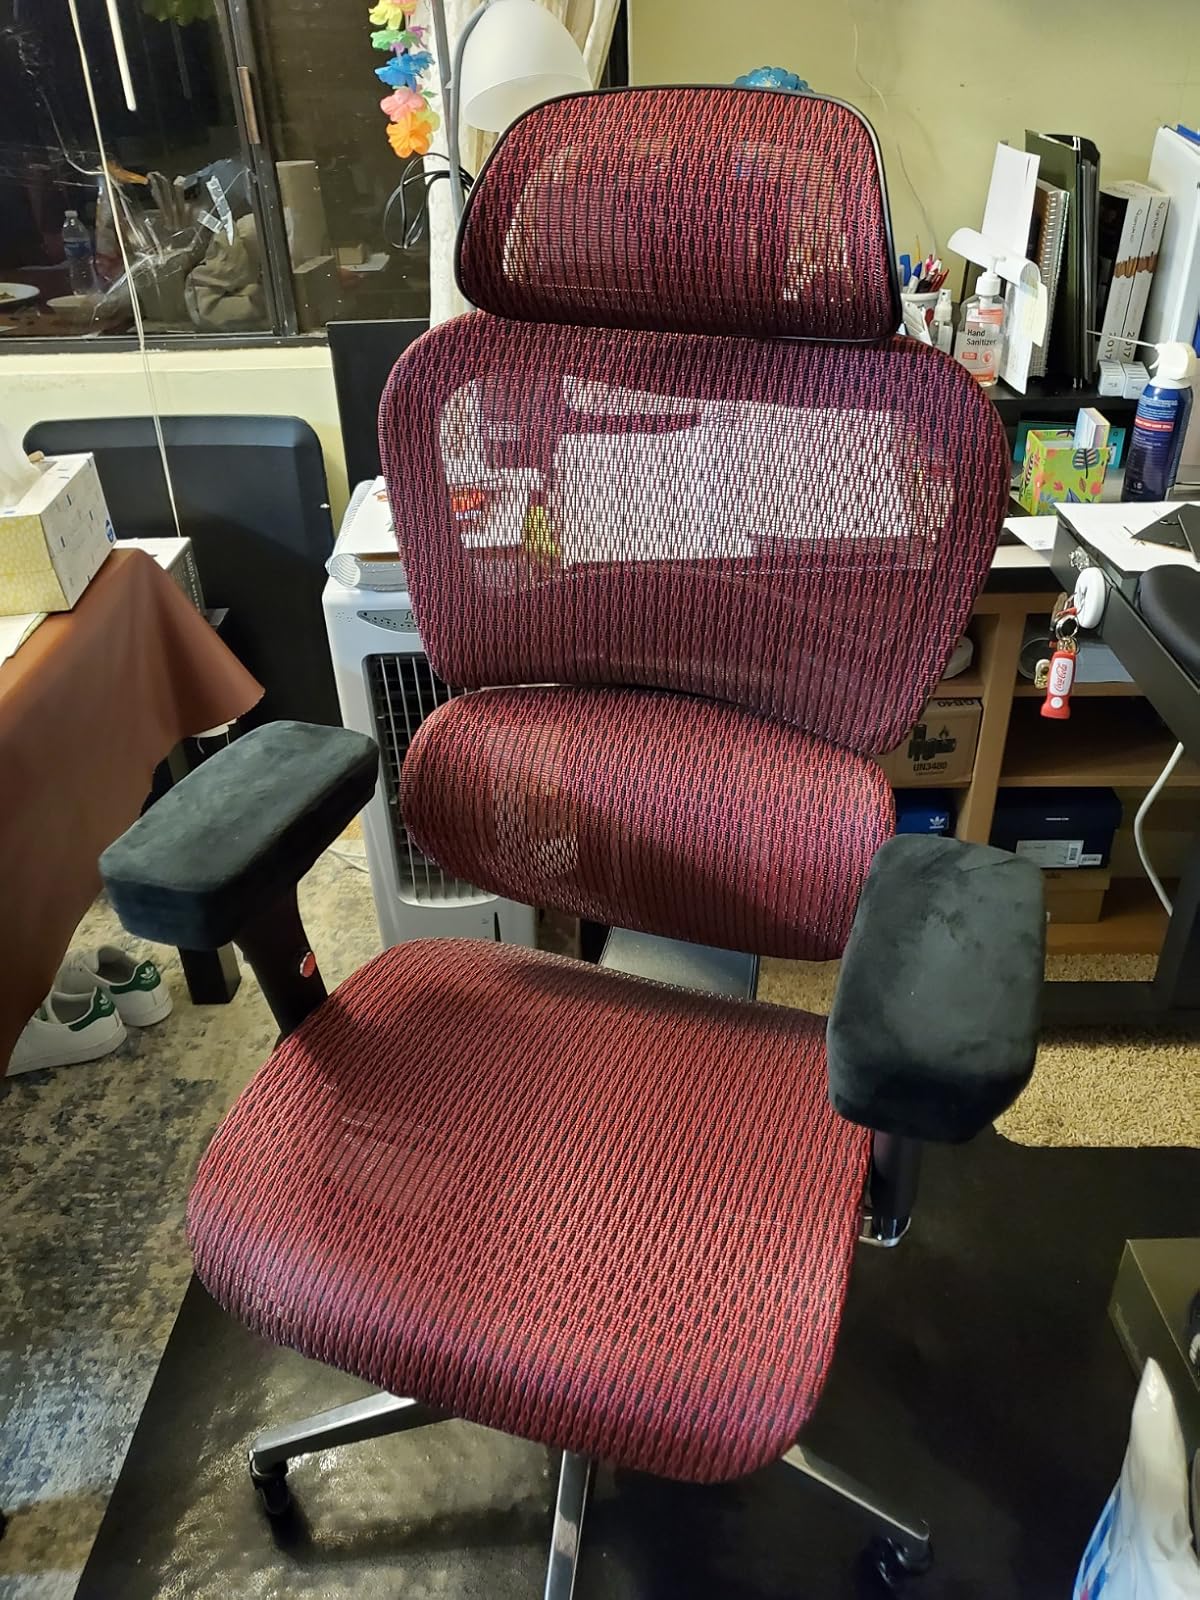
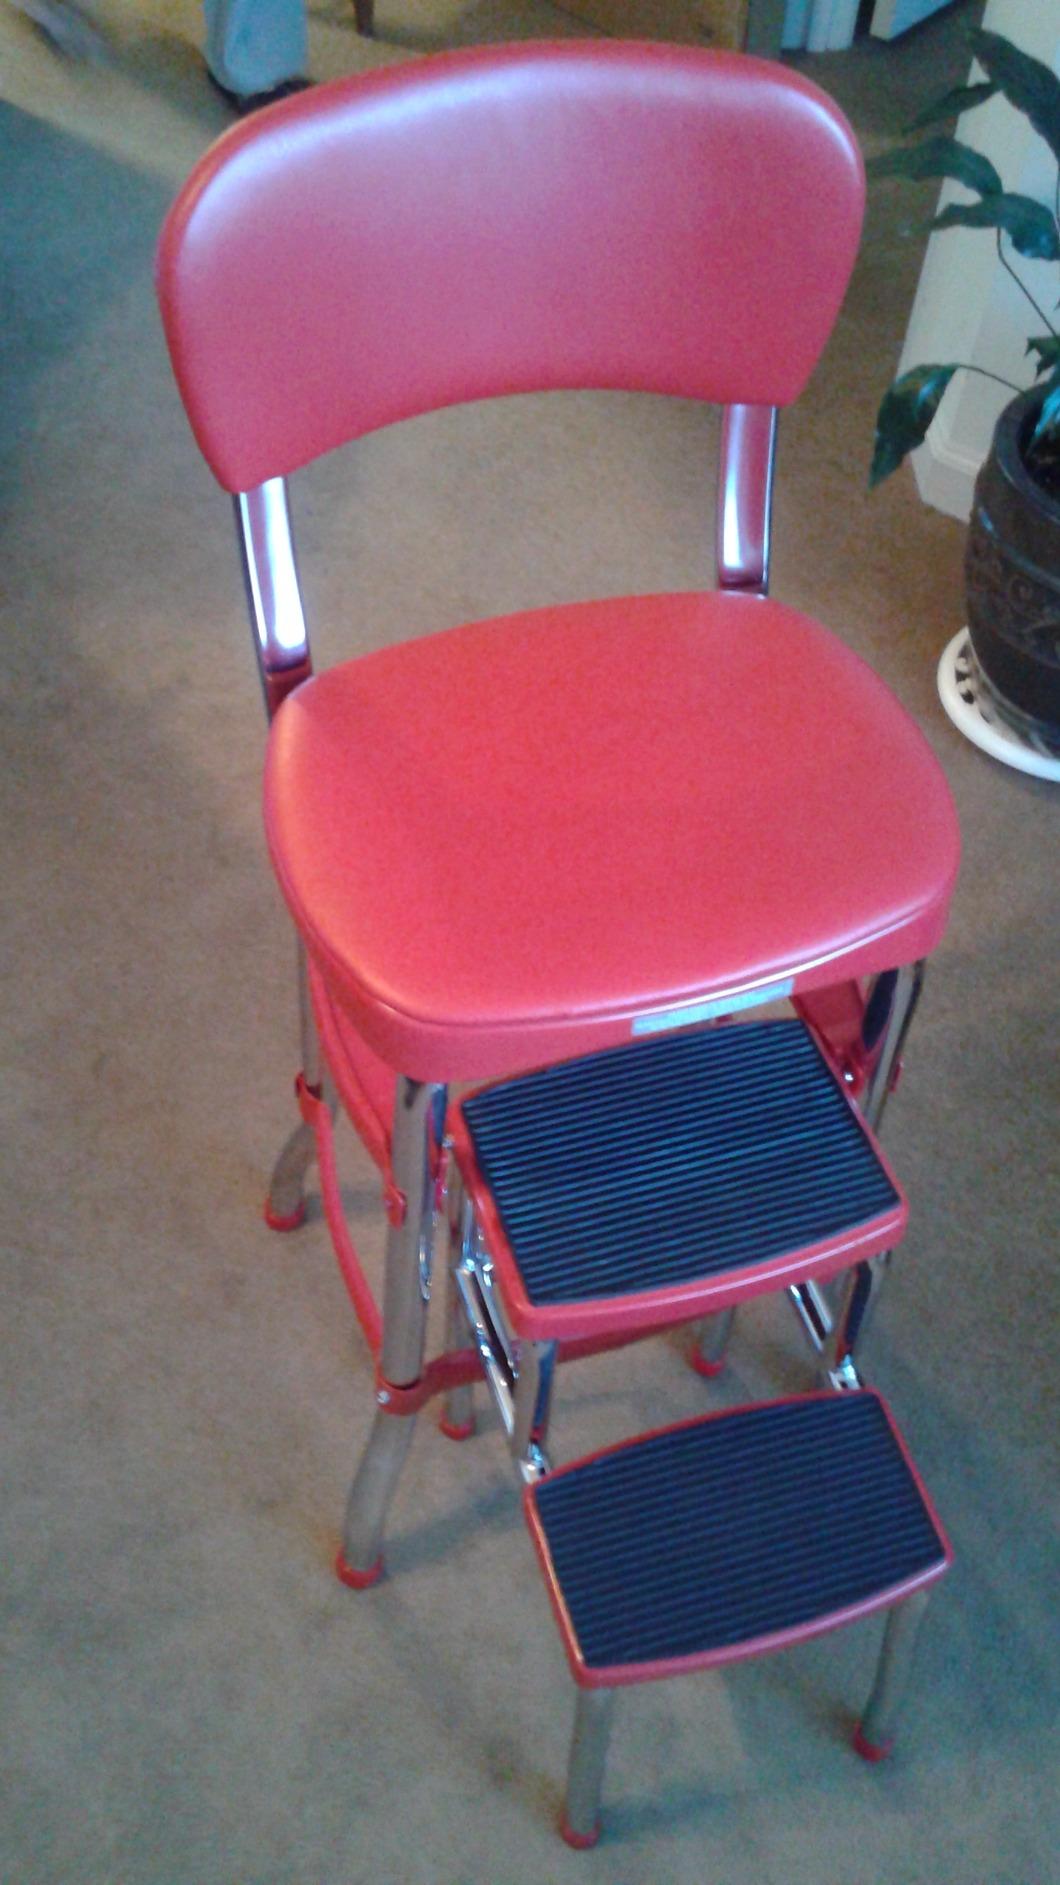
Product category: items_chair
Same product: no